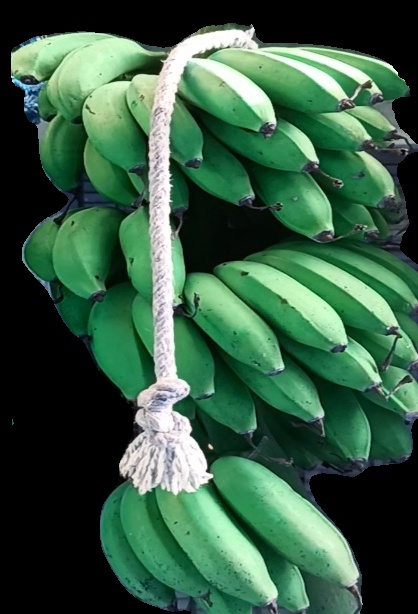
Variety: rasbale
Grade: grade2